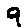
Label: 9